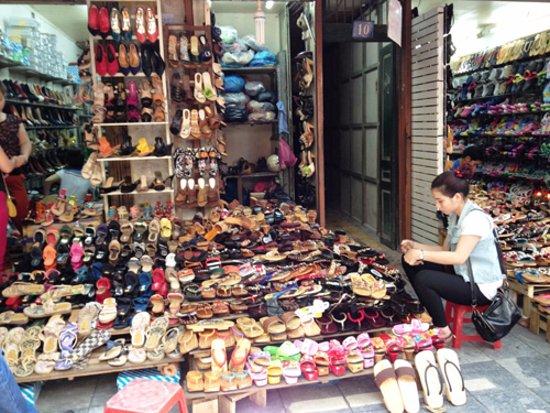
cửa hàng này bán mặt hàng giày dép các loại là chủ yếu